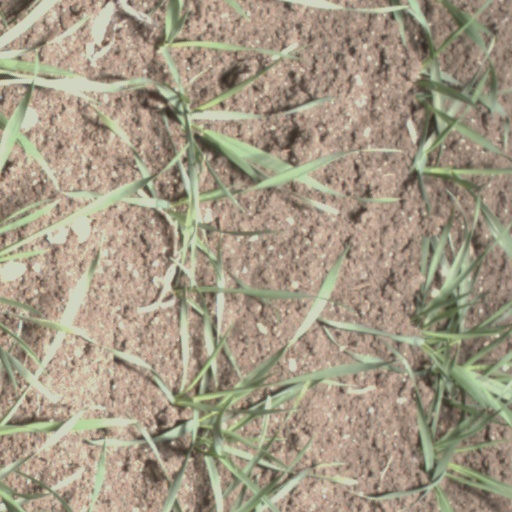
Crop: wheat